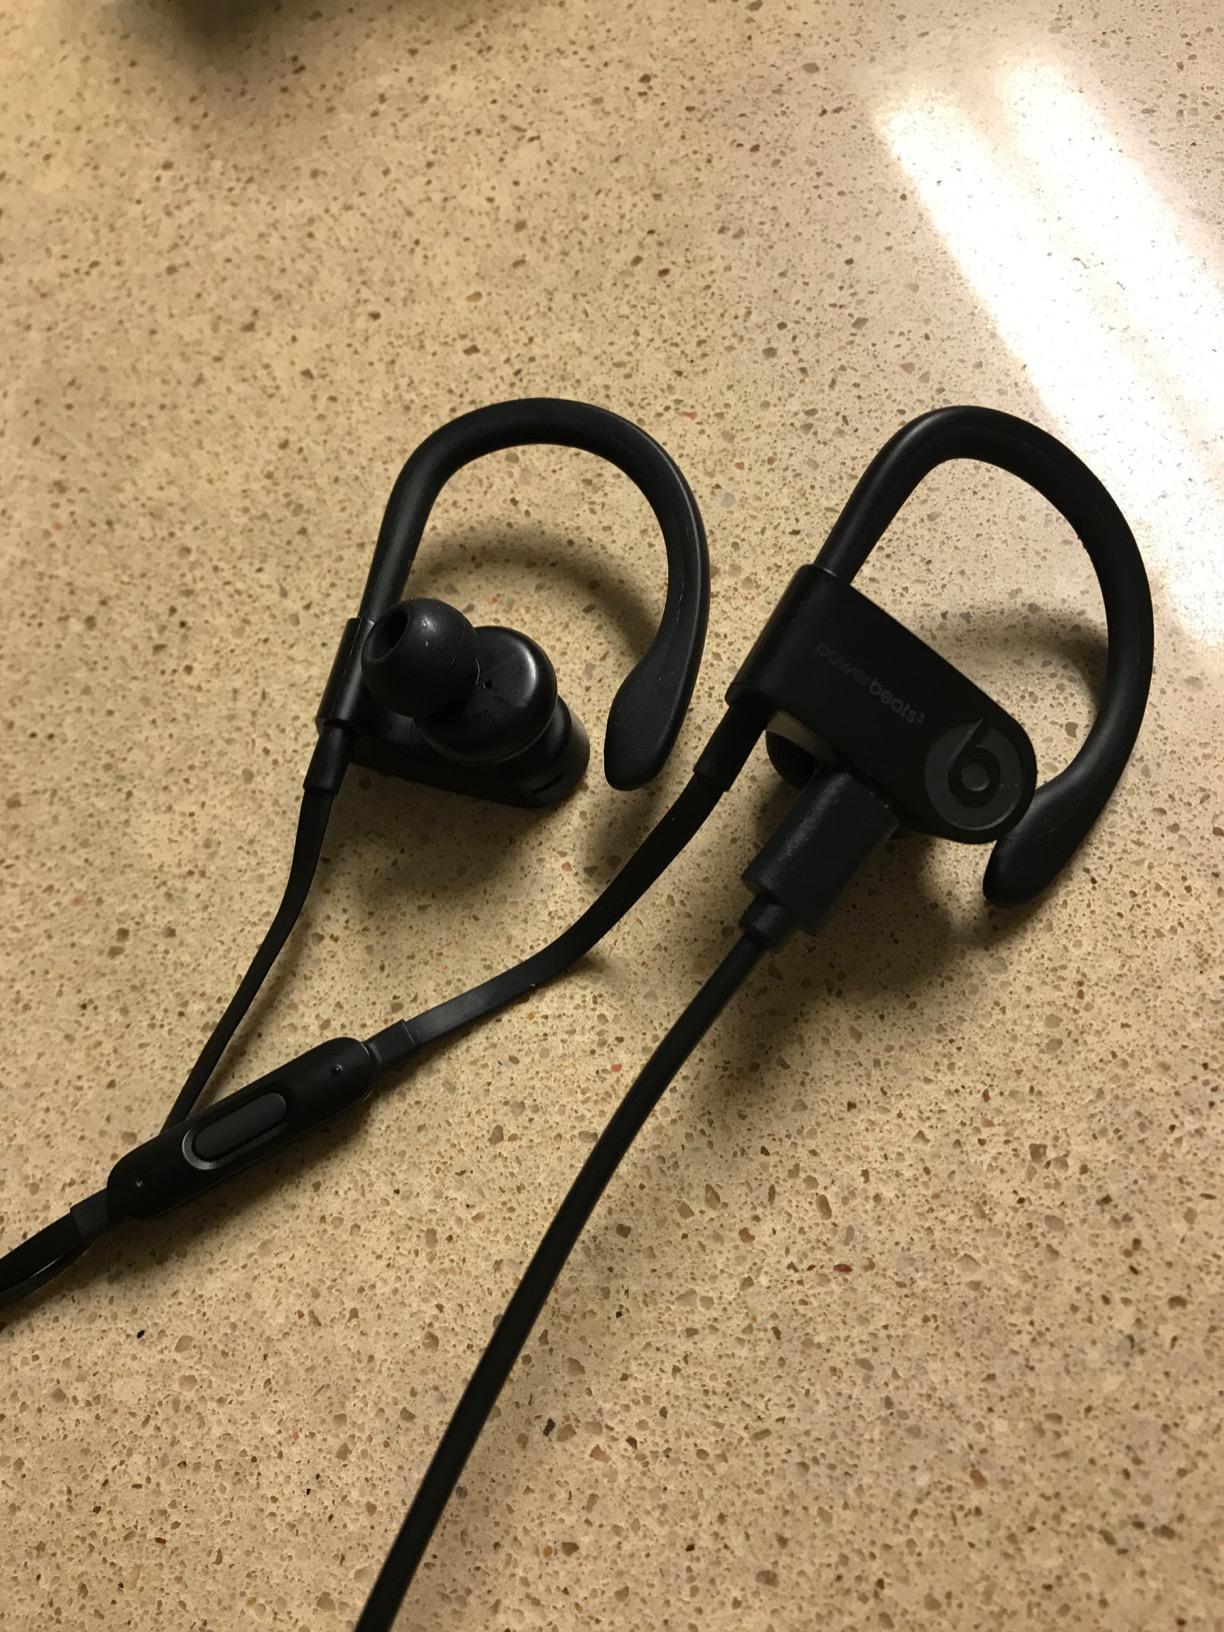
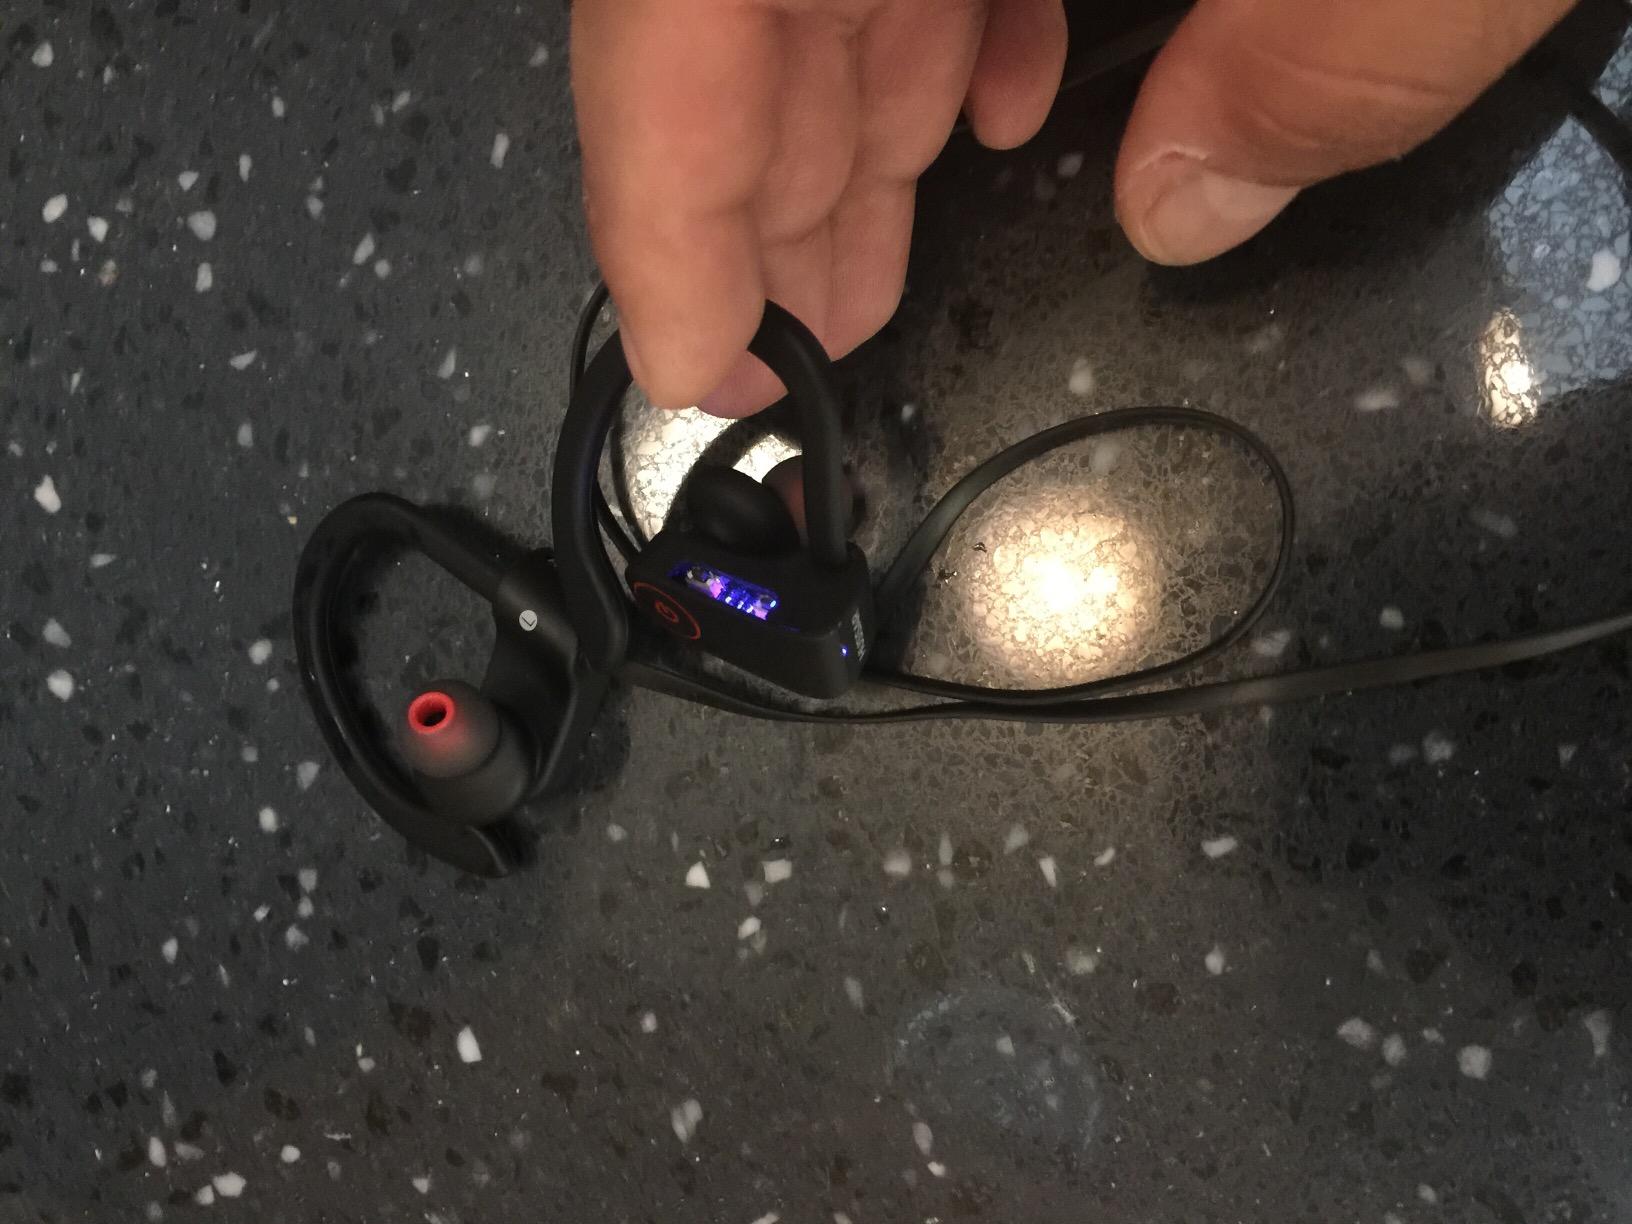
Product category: headphones
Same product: no